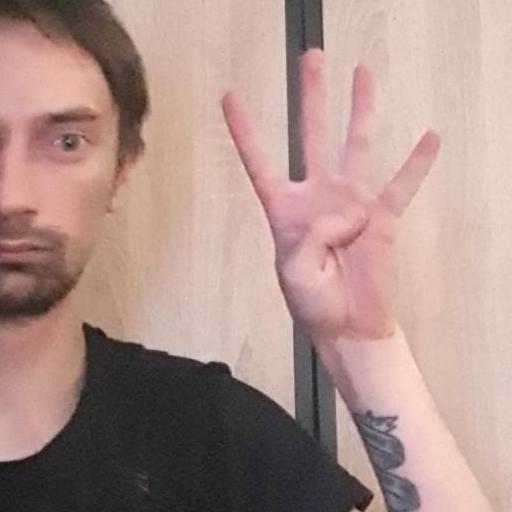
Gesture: four